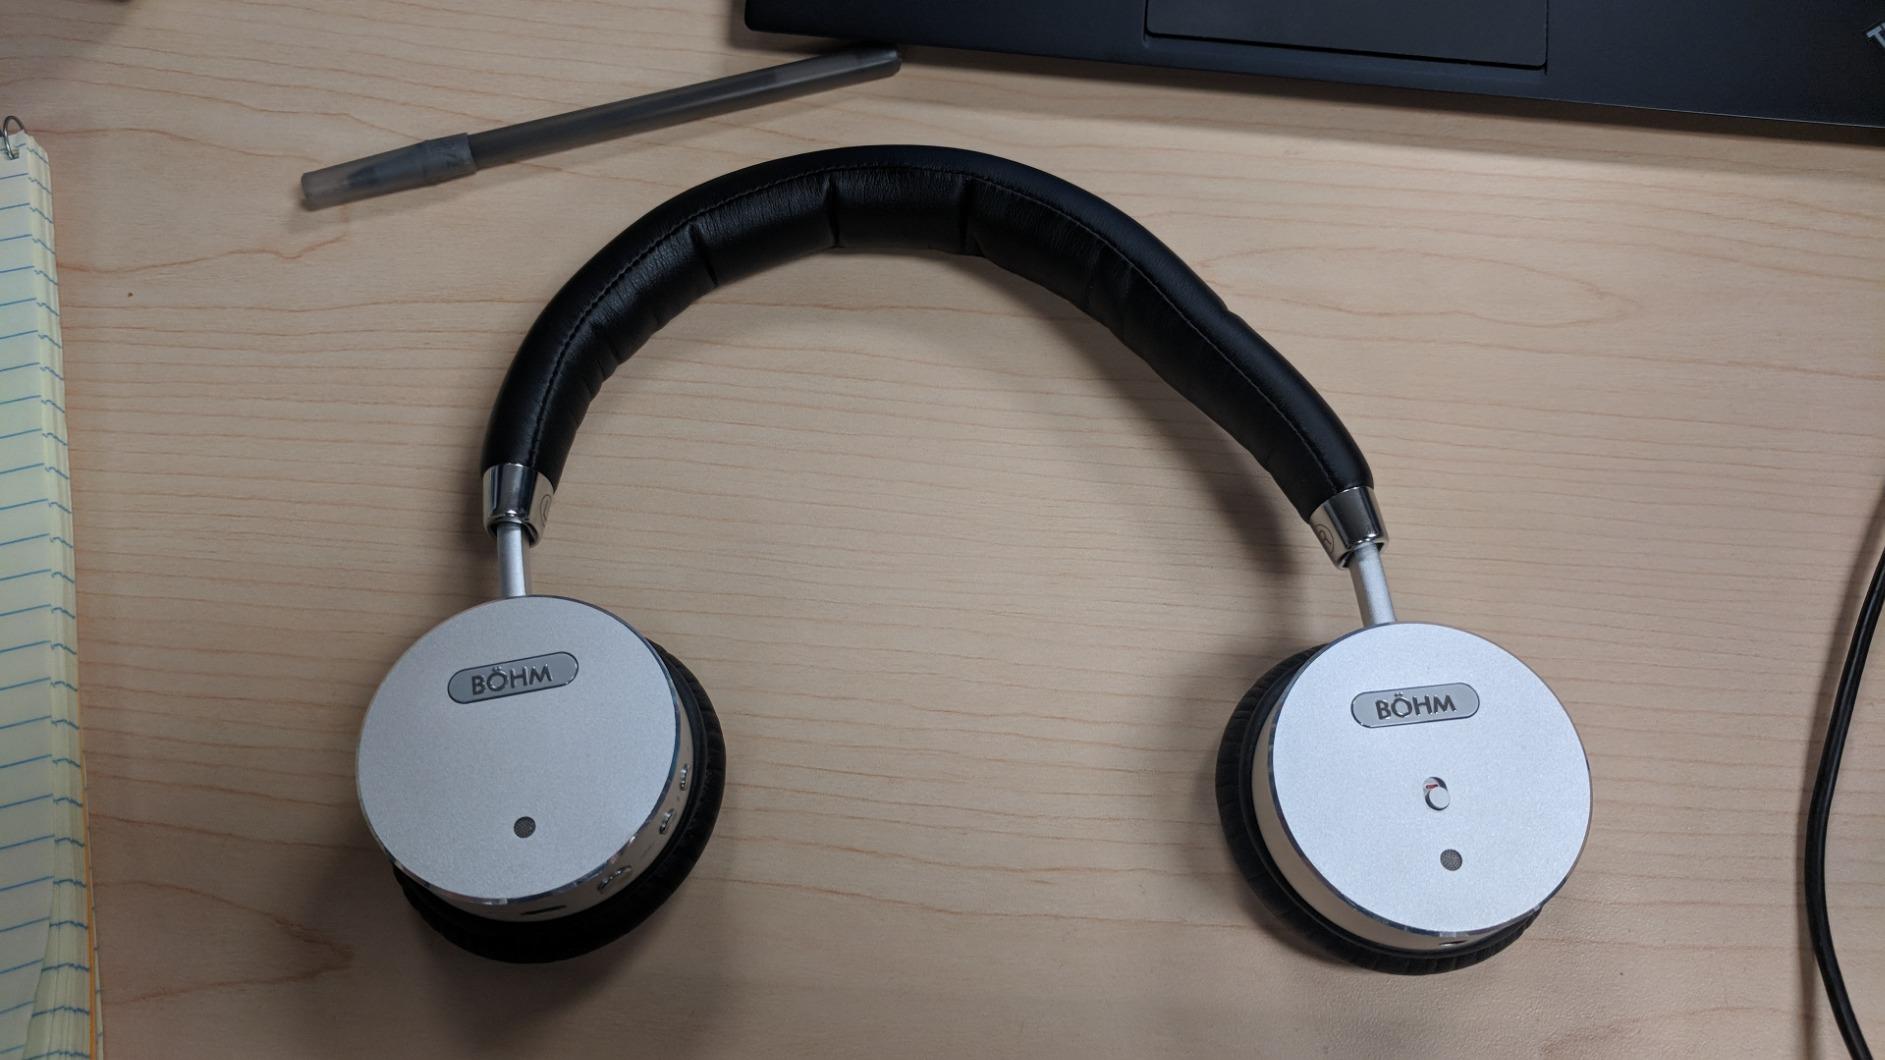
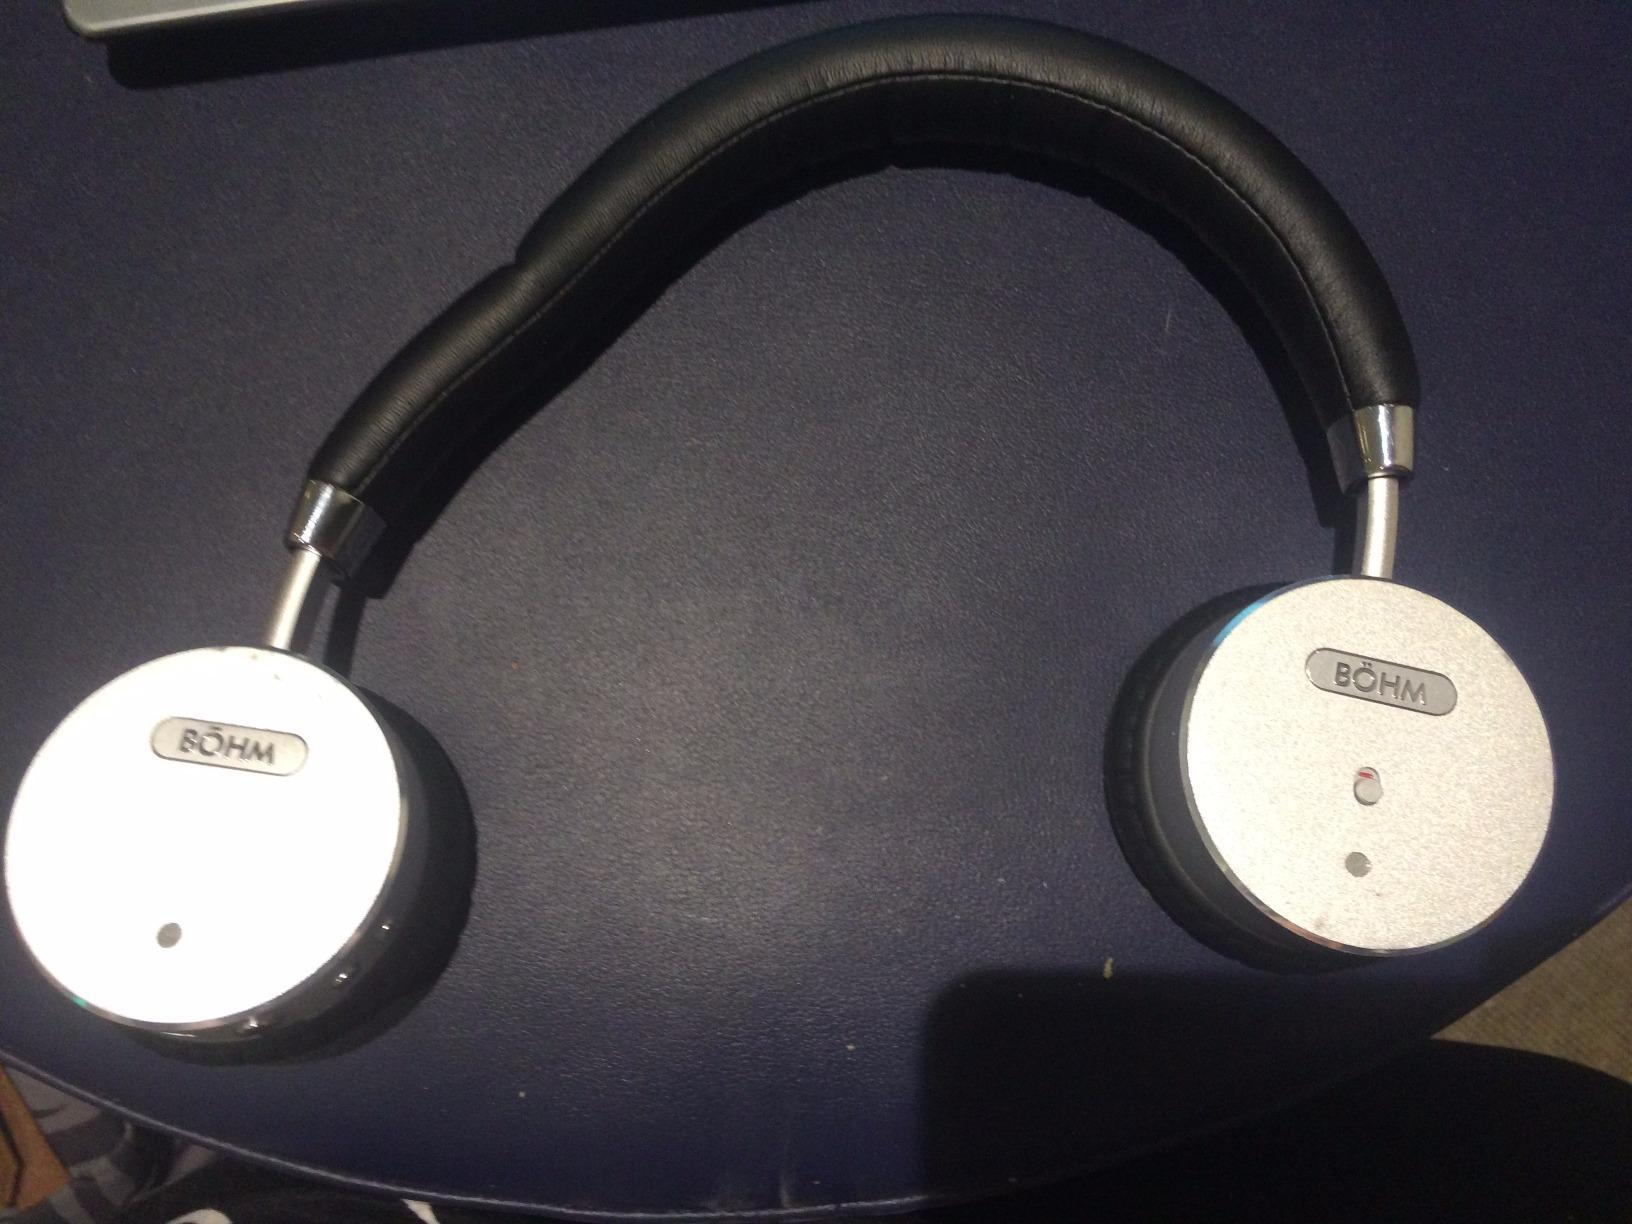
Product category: headphones
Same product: yes